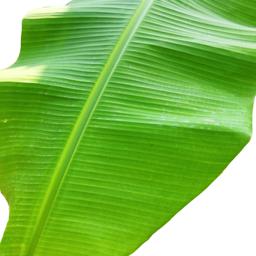
Label: MALBHOG LEAF